Ranking SVM

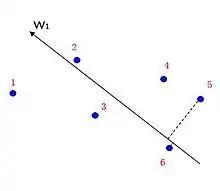
W candidate

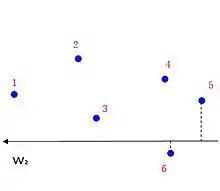
Not a w candidate

For new query formula_58, the retrieval function first projects all elements of the database to the feature space. Then it orders these feature points by the values of their inner products with the optimal vector. And the rank of each feature point is the rank of the corresponding element of database for the query formula_58.